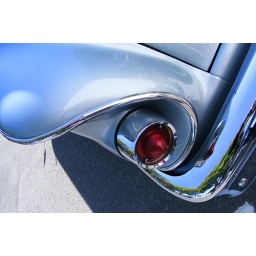
Pale blue and chrome car in France